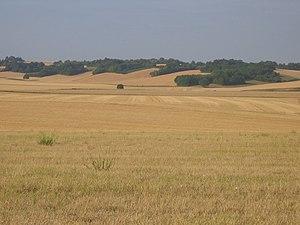
Paysage de l'Auxerois
La géographie de l'Yonne est celle d'un département où se mêlent un bassin sédimentaire, le Bassin parisien, et un massif primaire, le Morvan.